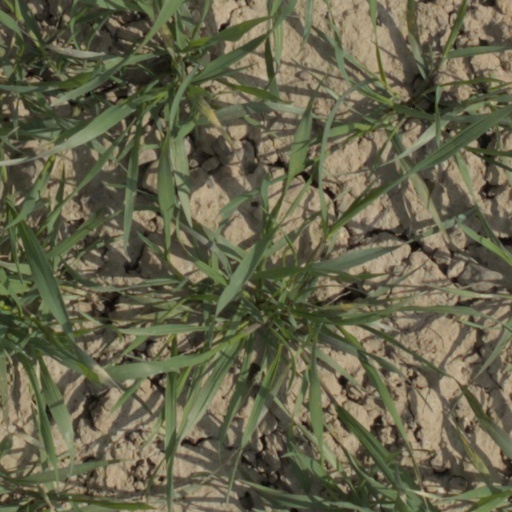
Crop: wheat